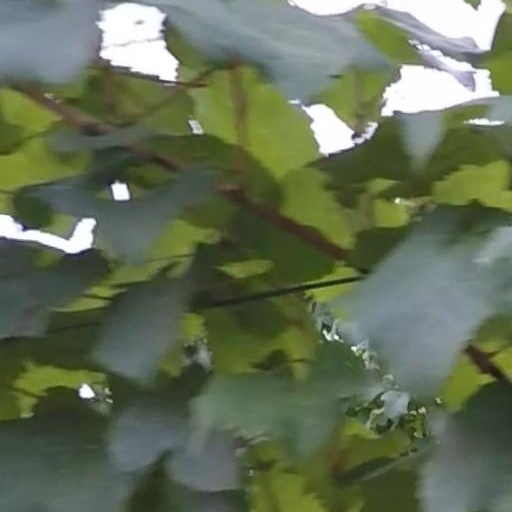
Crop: grape